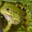
Label: frog